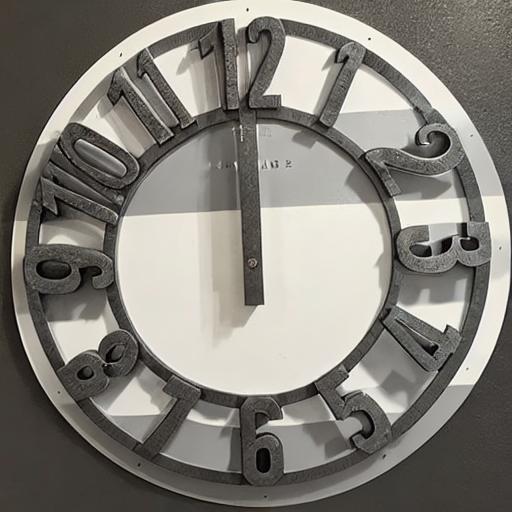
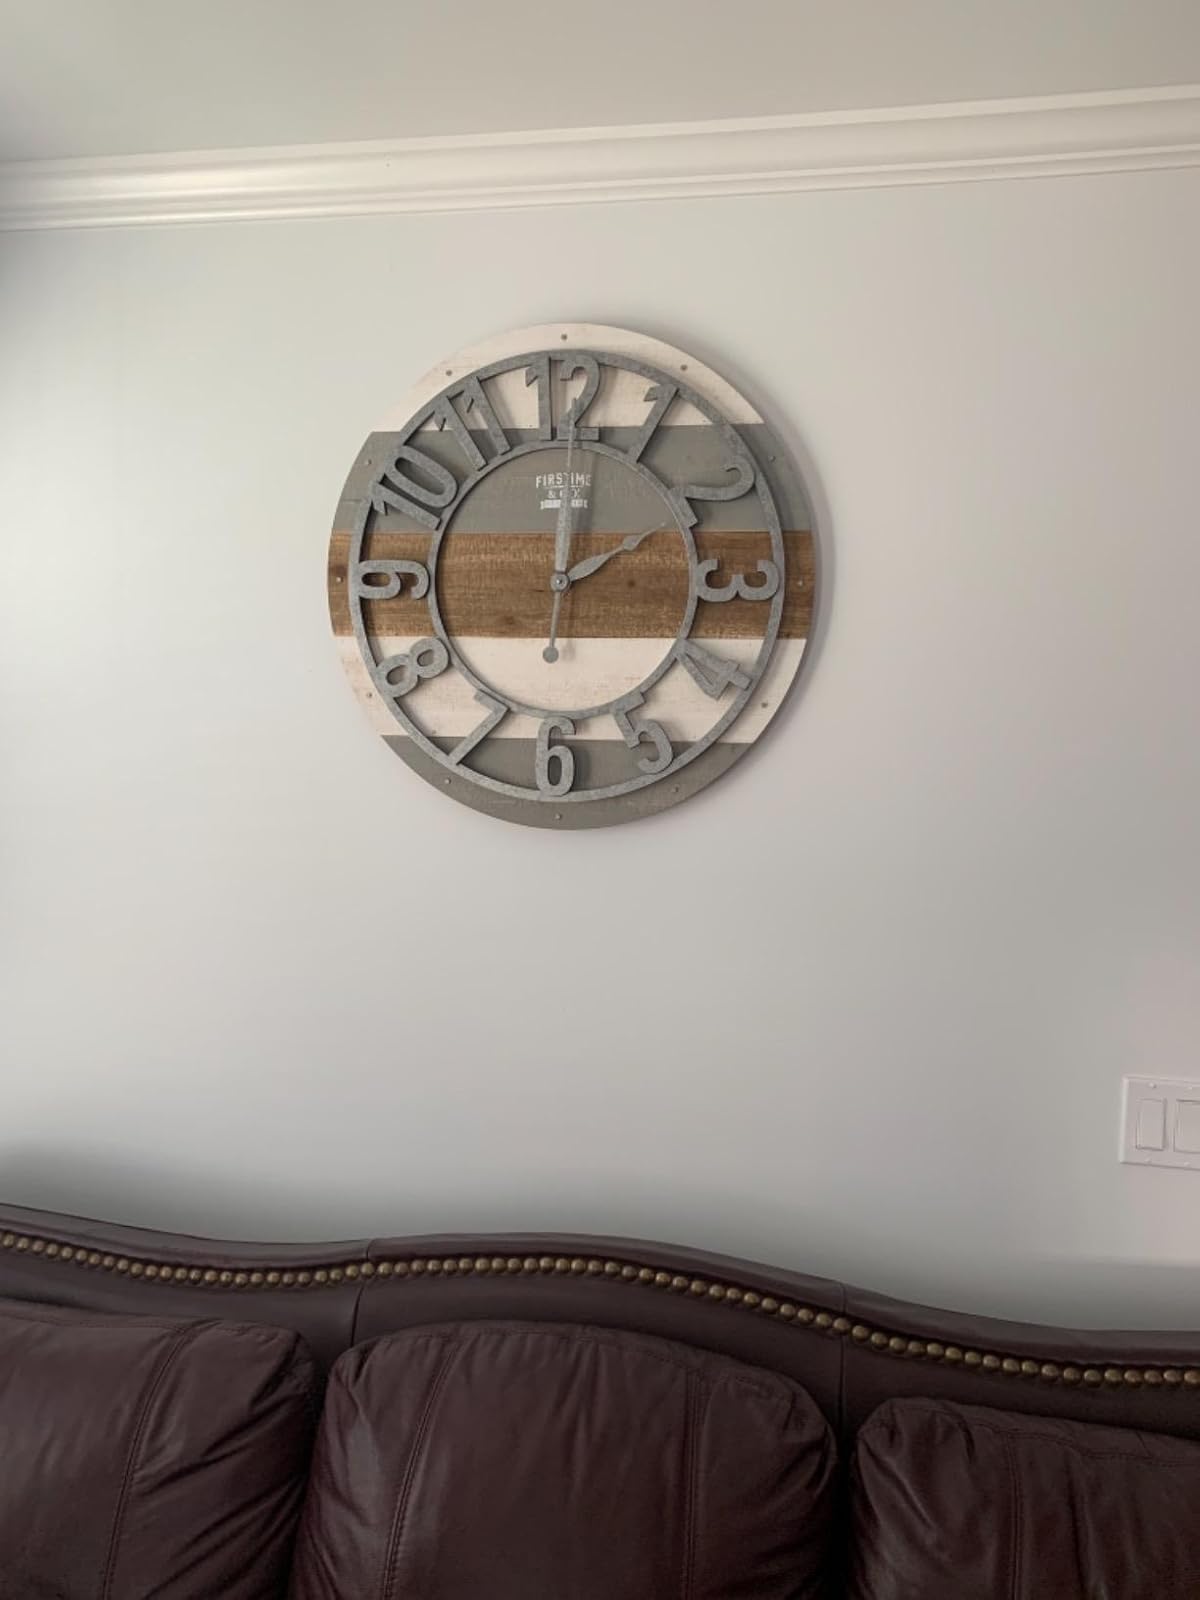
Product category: clock
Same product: no